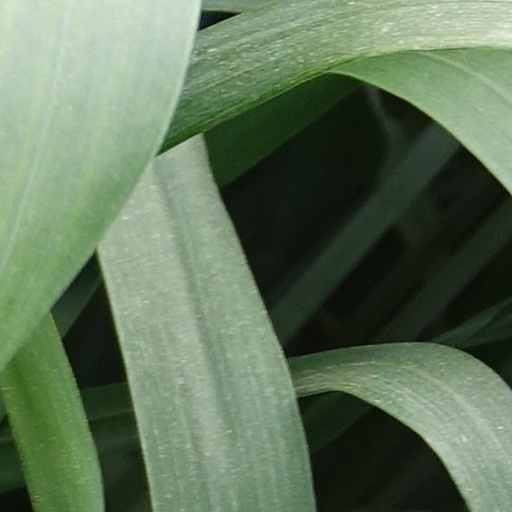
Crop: wheat